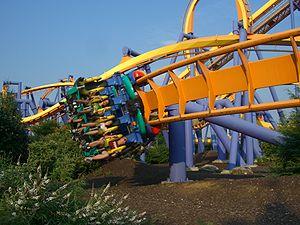
China Dinosaurs Park
Talon sont des montagnes russes inversées du parc Dorney Park & Wildwater Kingdom, situé à South Whitehall Township, en Pennsylvanie, aux États-Unis.
Dorney Park & Wildwater Kingdom est un complexe de loisirs comprenant un parc d'attractions et un parc aquatique situés sur la côte est des États-Unis. Plus précisément à South Whitehall Township, en Pennsylvanie, juste en dehors de Allentown, dans la Lehigh Valley.